Illyrian warfare

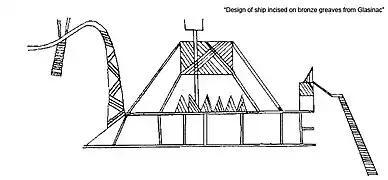

The Liburnians were renowned seafarers dominating the Adriatic and Ionian Sea from the start of the 1st millennium to the 5th century BC. The Romans knew them principally as a people addicted to piracy. The major harbour of Liburnian navy since the 5th century BC was "Corynthia" at eastern cape of Krk island, including 7 unearthed docks, marine arsenal, and stony fortifications; this early harbour persisted in ancient and medieval function to the 16th century. Liburnians constructed different ship types; their "galaia" was an early prototype of transport galleys, "lembus" was a fishing ship continued by the actual Croatian "levut", and a "drakoforos" was apparently mounted with a dragon head at the prow. Remains of a 10 meters long ship from the 1st century BC, were found in Zaton near Nin (Aenona in Classical Liburnia), a ship keel with bottom planking made of 6 rows of the wooden boards on each side, specifically joined together, sewn with resin cords and wooden wedges, testifying the Liburnian shipbuilding tradition style, therefore named ""Serilia Liburnica"". Deciduous trees (oak and beech) were used, while some climber was used for the cords.